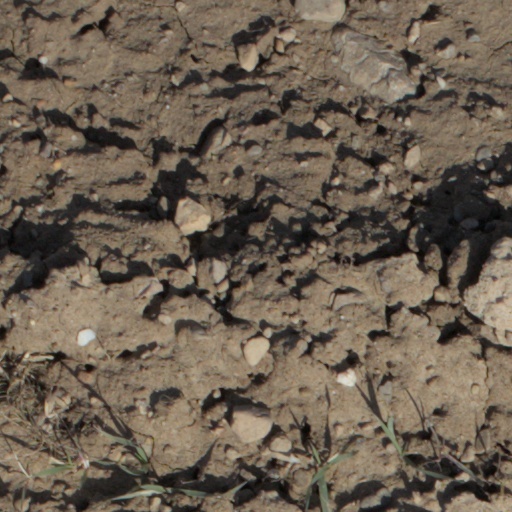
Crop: wheat